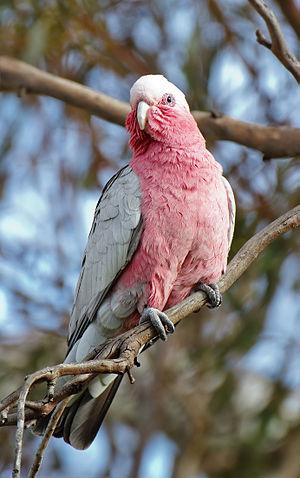
Ceci est une liste des oiseaux endémiques ou quasi-endémiques d'Australie.